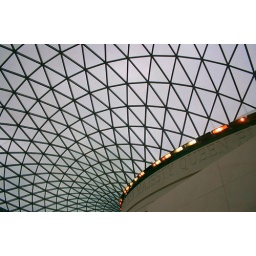
The famous glass roof in the courtyard of the British Museum